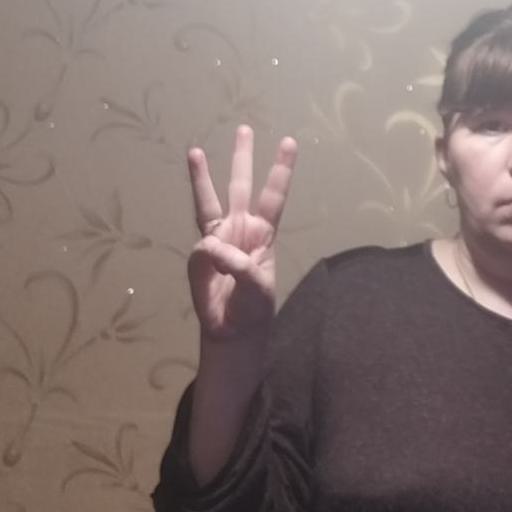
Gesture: three